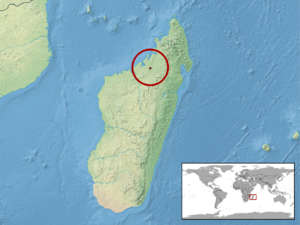
Voeltzkowia mobydick est une espèce de sauriens de la famille des Scincidae.